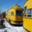
Label: streetcar